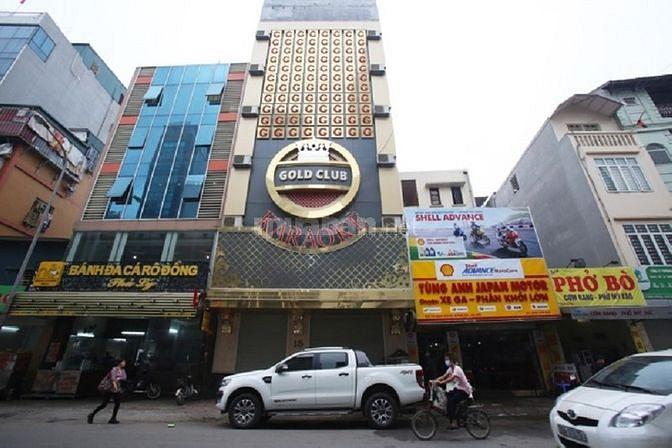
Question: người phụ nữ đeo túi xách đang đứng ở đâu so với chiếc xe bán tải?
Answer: người phụ nữ đeo túi xách đang đứng trước đầu xe bán tải